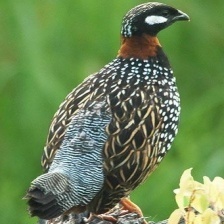
Species: BLACK FRANCOLIN
Scientific name: FRANCOLINUS FRANCOLINUS
ImageNet parent category: partridge